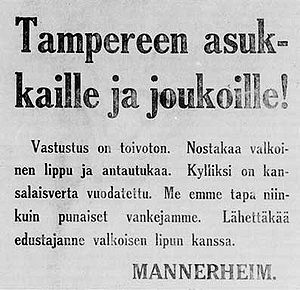
Slaget om Tammerfors
Flyveblad fra slagets afgørende fase: Til indbyggere og tropper i Tammerfors! Modstand er nytteløs. Hejs det hvide flag og overgiv jer. Borgerblod nok er blevet udgydt. Vi dræber ikke vore fanger som de røde. Send jeres repræsentanter med et hvidt flag. Mannerheim.
Slaget om Tammerfors var det afgørende slag i den finske borgerkrig, selve hovedslaget foregik i dagene 3. – 5. april 1918. Slaget er betragtet som vendepunktet i borgerkrigen og sikrede, at De Hvide gik sejrende ud af denne. Men byen Tammerfors blev lagt i ruiner af de intense bykampe.